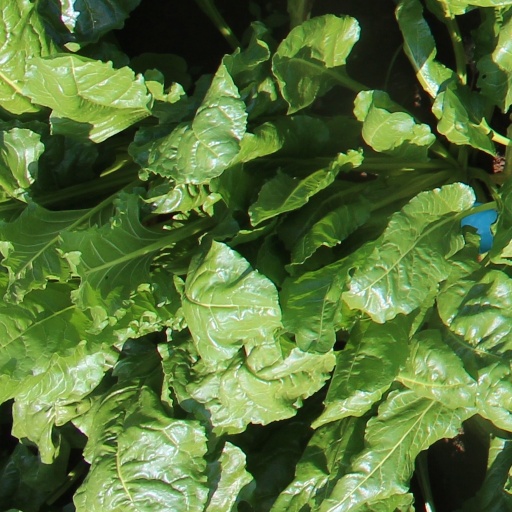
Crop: sugar beet